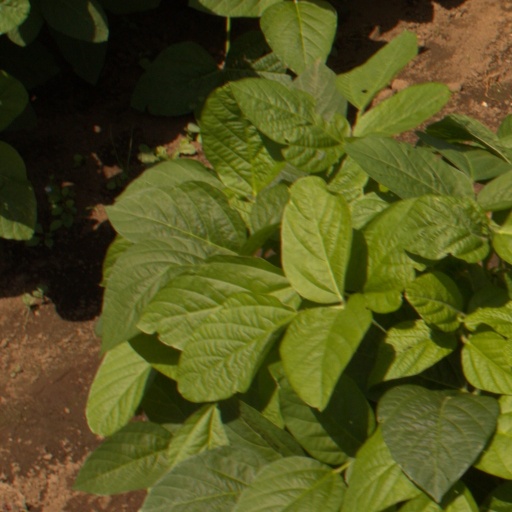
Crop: soybean